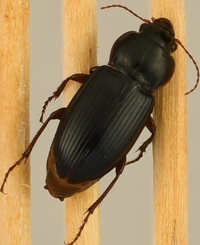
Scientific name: Amara carinata
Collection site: Sterling Site (STER), plot STER_006